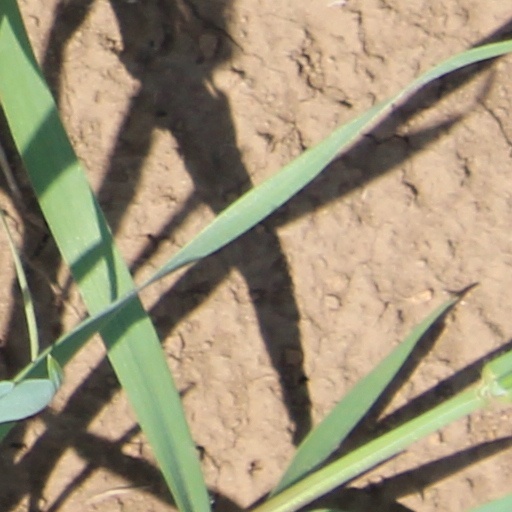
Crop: wheat